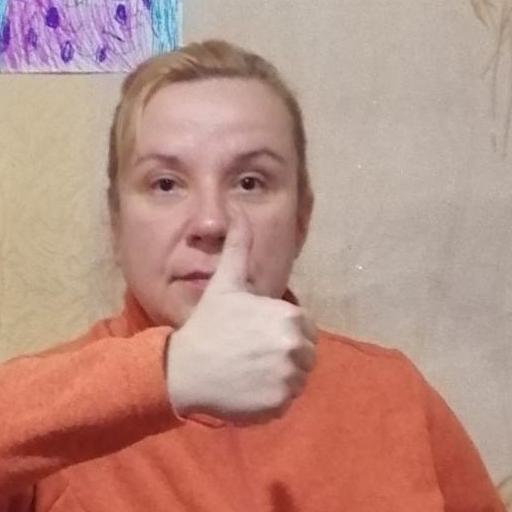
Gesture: like